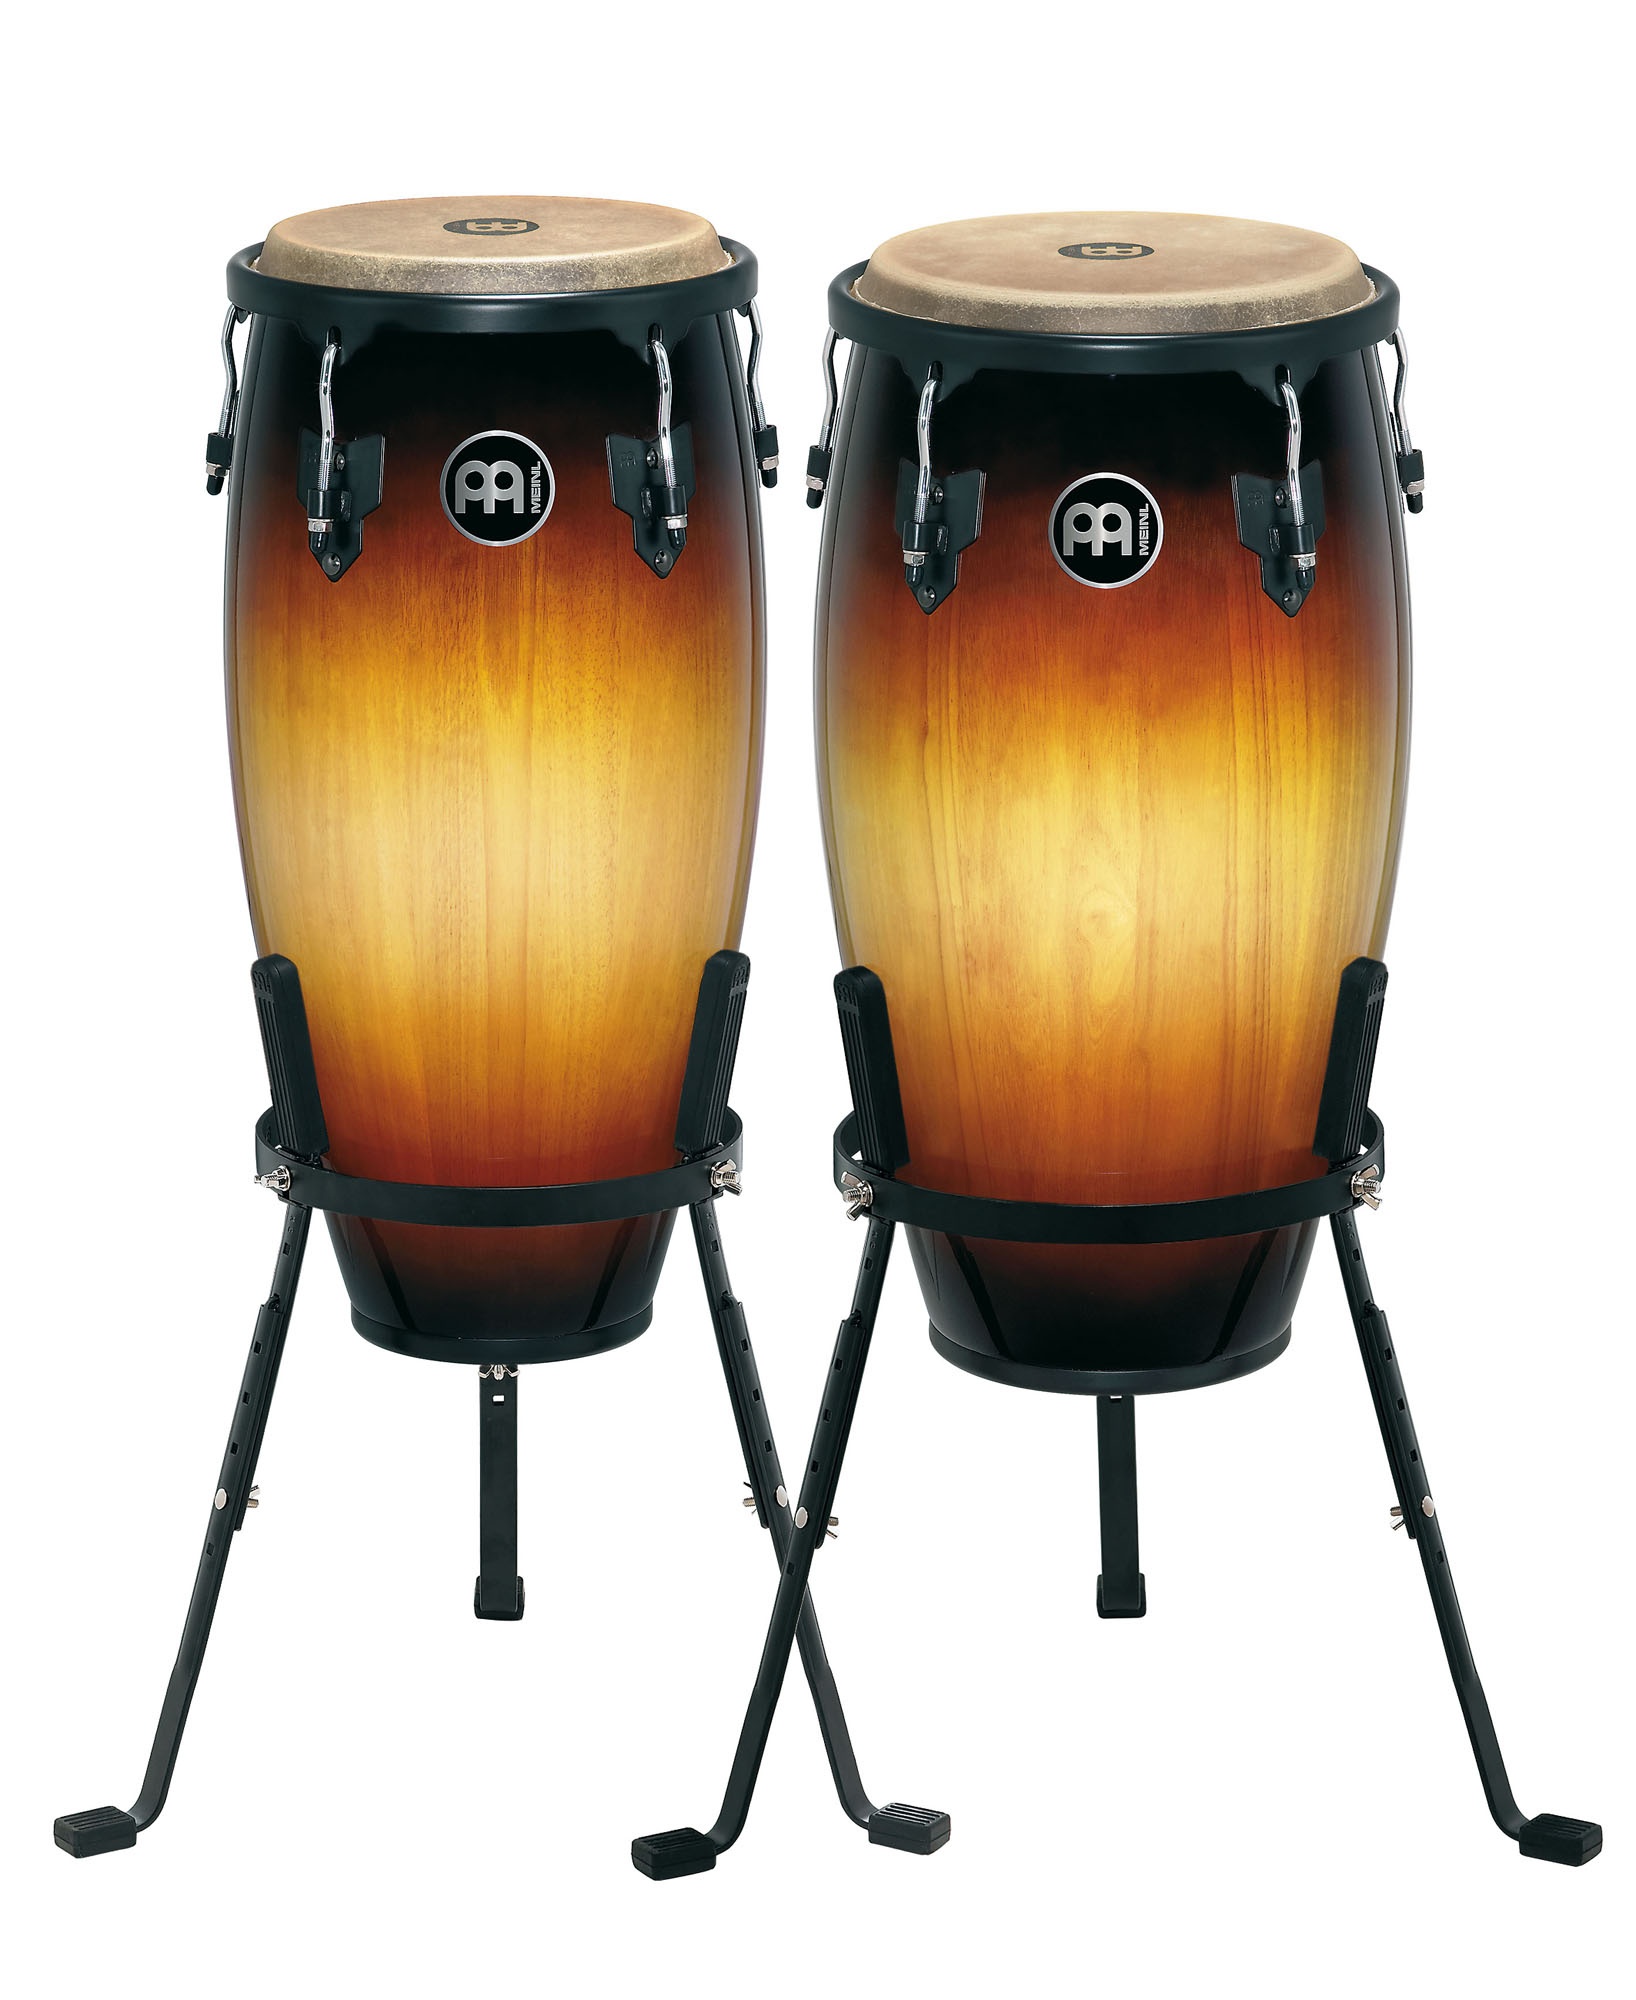
meinl conga MHC512VSB
Brand: Meinl
meinl conga MHC512VSB Paire congas 11 & 12", fûts hévéa, hauteur 71 cm, peaux buffle sélectionnées, crochets 8 mm d'épaisseur, cercles arrondis 2 mm, accastillage noir poudré, livré avec clé de réglage et supports panier noirs:: Finitions disponibles : Natural, Vintage Sunburst, Wine Red Burst et Maple Vintage Sunburst brillant Voilà déjà plus de trente ans que Meinl fabrique des percussions de qualité qui ont su convaincre les plus grands professionnels du monde entier. Meinl est devenue la marque incontournable de la percussion moderne et a su s'adapter aux exigences des artistes les plus renommés. Au fil des années, Meinl s'est forgé une solide réputation grâce à un savoir • faire extraordinaire. Innovation & qualité sont les maîtres mots de Meinl. Apprenez à jouer avec les congas de la série Meinl Headliner. Ils offrent un rapport qualité prix exceptionnel et des caractéristiques professionnelles.
Category: Arts & Entertainment > Hobbies & Creative Arts > Musical Instruments > Percussion > Hand Percussion > Hand Drums > Congas > Conga Sets